History of Toronto Pearson International Airport

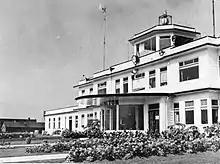
The second terminal and administration building at Malton Airport . The Toronto Harbour Commission constructed this wood frame terminal in 1939. This terminal was a twin of the terminal on Toronto Island.

The second terminal, a standard wood frame building, was built in 1938. The airport at the time covered with full lighting, radio, weather reporting equipment, two hard surface runways, and one grass landing strip. The first landing at Malton was an American Airlines DC-3 on August 29, 1938. The first scheduled passenger flight to Malton Airport was a Trans-Canada Air Lines DC-3 that landed on August 29, 1939.